QF 4.7-inch Mk I–IV naval gun

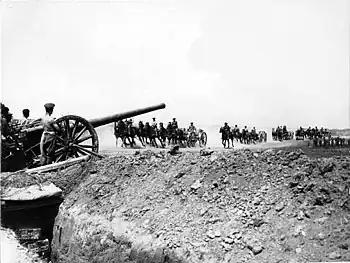
A gun on a Mk I "Woolwich" carriage, Sausage Valley, Somme 1916

The same guns mounted on "Percy Scott" carriages were used by South African forces against German forces in the South-West Africa campaign in the First World War. Guns were landed at Lüderitz Bay in October 1914 and later at Walvis Bay in February 1915 and moved inland across the desert in support of South African troops.